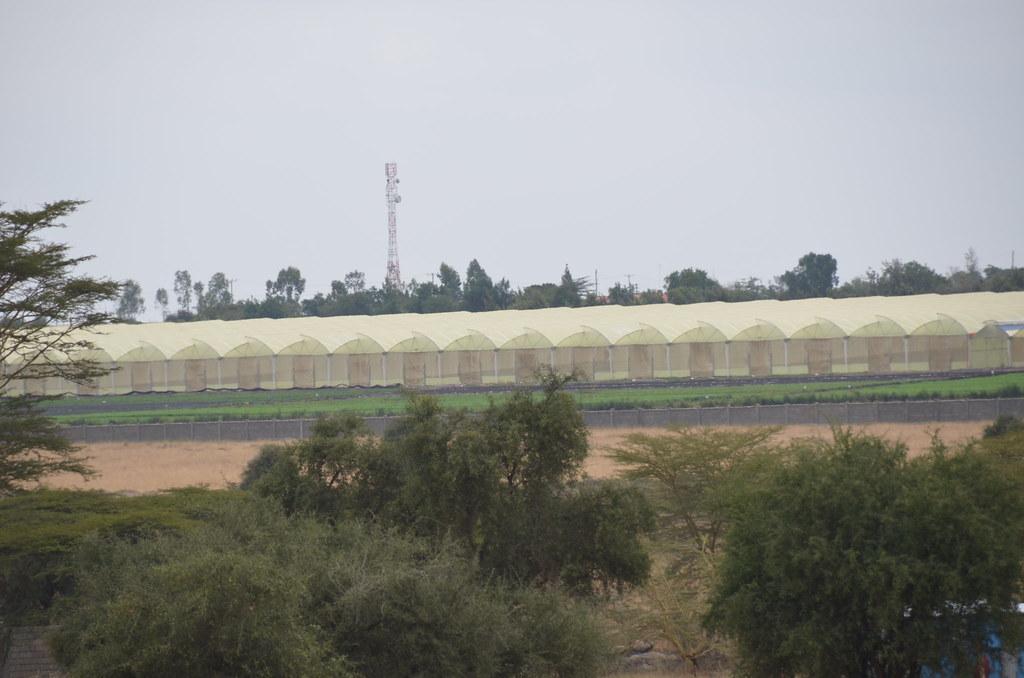
Nyumba kubwa ya mimea, ikiwa imepandwa mimea mingi ndani yake katika hali nzuri na mazingira ya kupendeza. Pembeni kuna miti ya kijani kibichi ili kuandaa mifumo mizuri ya upandaji, huwezesha wakulima kudhibiti mazingira ya ukuaji wa mimea hiyo.